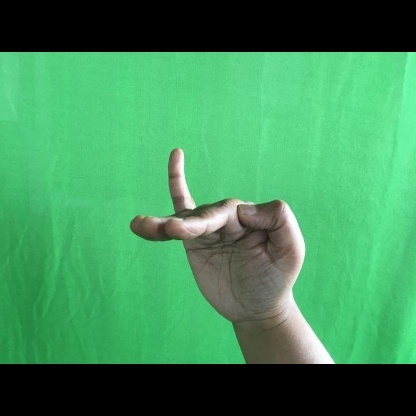
Mudra: Hamsapaksha